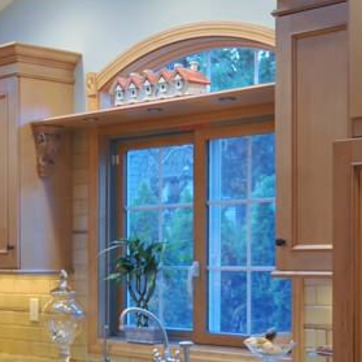
Material: glass